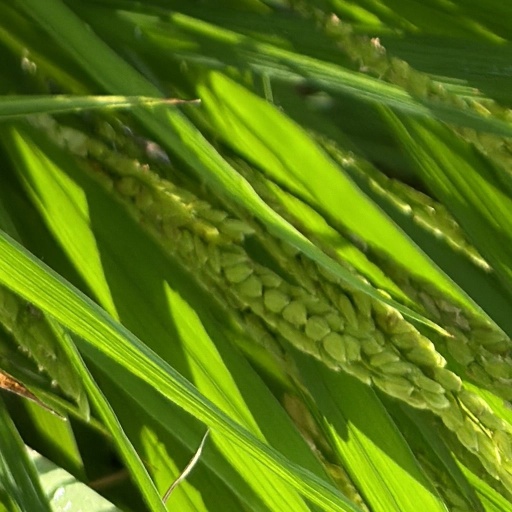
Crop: rice